Monastery of Saint Mary of Guadalupe

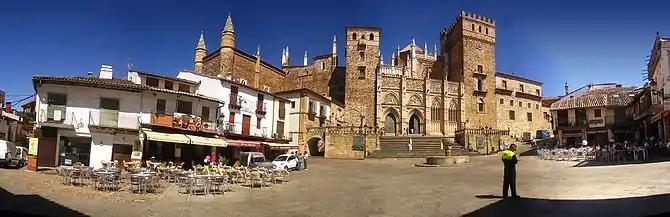
Overview of the main facade and the square that lies before it.

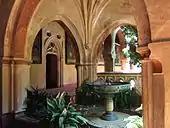
Mudéjar fountain

The monastery, whose architecture evolved throughout many centuries, is still dominated by the "templo mayor", or the main church, built by Alfonso XI and his immediate successors in the 14th and 15th centuries. The square chapel of Santa Catalina is also of the 15th century; it is known for a cluster of ornate 17th-century tombs. The 16th-century reliquaries chapel connects Santa Catalina with the baroque sacristy (1638–1647), lavishly decorated and boasting a series of paintings by Zurbarán.